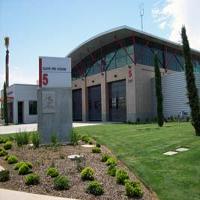
Weather: sun or clear